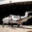
Label: airplane